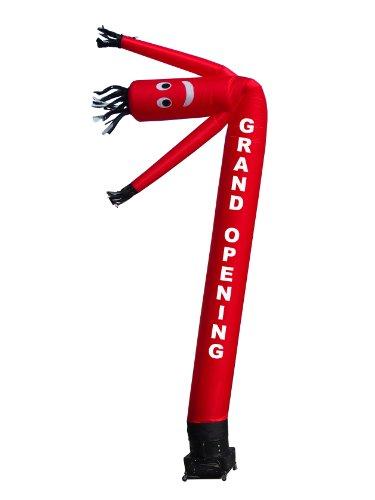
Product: LookOurWay "GRAND OPENING" Air Dancers Inflatable Tube Man Attachment, 20-Feet (No Blower)
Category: Toys & Games | Sports & Outdoor Play | Pools & Water Toys | Pool Rafts & Inflatable Ride-ons
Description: Comes with 1 Air Dancers inflatable tube man red double sided embroidered "GRAND OPENING" attachment - NO BLOWER.
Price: $112.17
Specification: Product Dimensions:         12 x 2 x 11 inches ; 2.5 pounds    |Shipping Weight: 2.8 pounds (View shipping rates and policies)|Domestic Shipping: Item can be shipped within U.S.|International Shipping: This item can be shipped to select countries outside of the U.S.  Learn More|ASIN: B00ASSF4A0|Item model number: 10M0200055|    #3838    in Pool Rafts & Inflatable Ride-ons